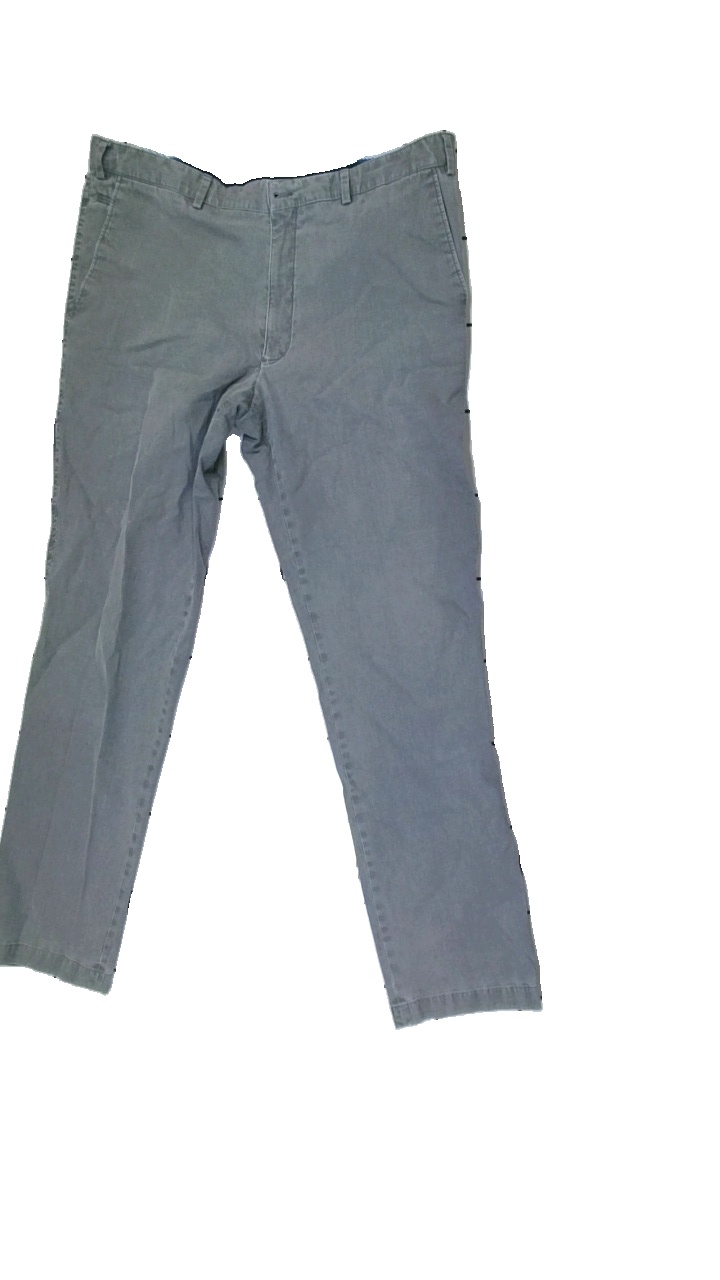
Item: Trousers (Ladies)
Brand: Erla Of Sweden
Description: Grey trousers
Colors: Grey
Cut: Regular
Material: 100% Cotton
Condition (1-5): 2
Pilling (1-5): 5
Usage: Recycle
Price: <50